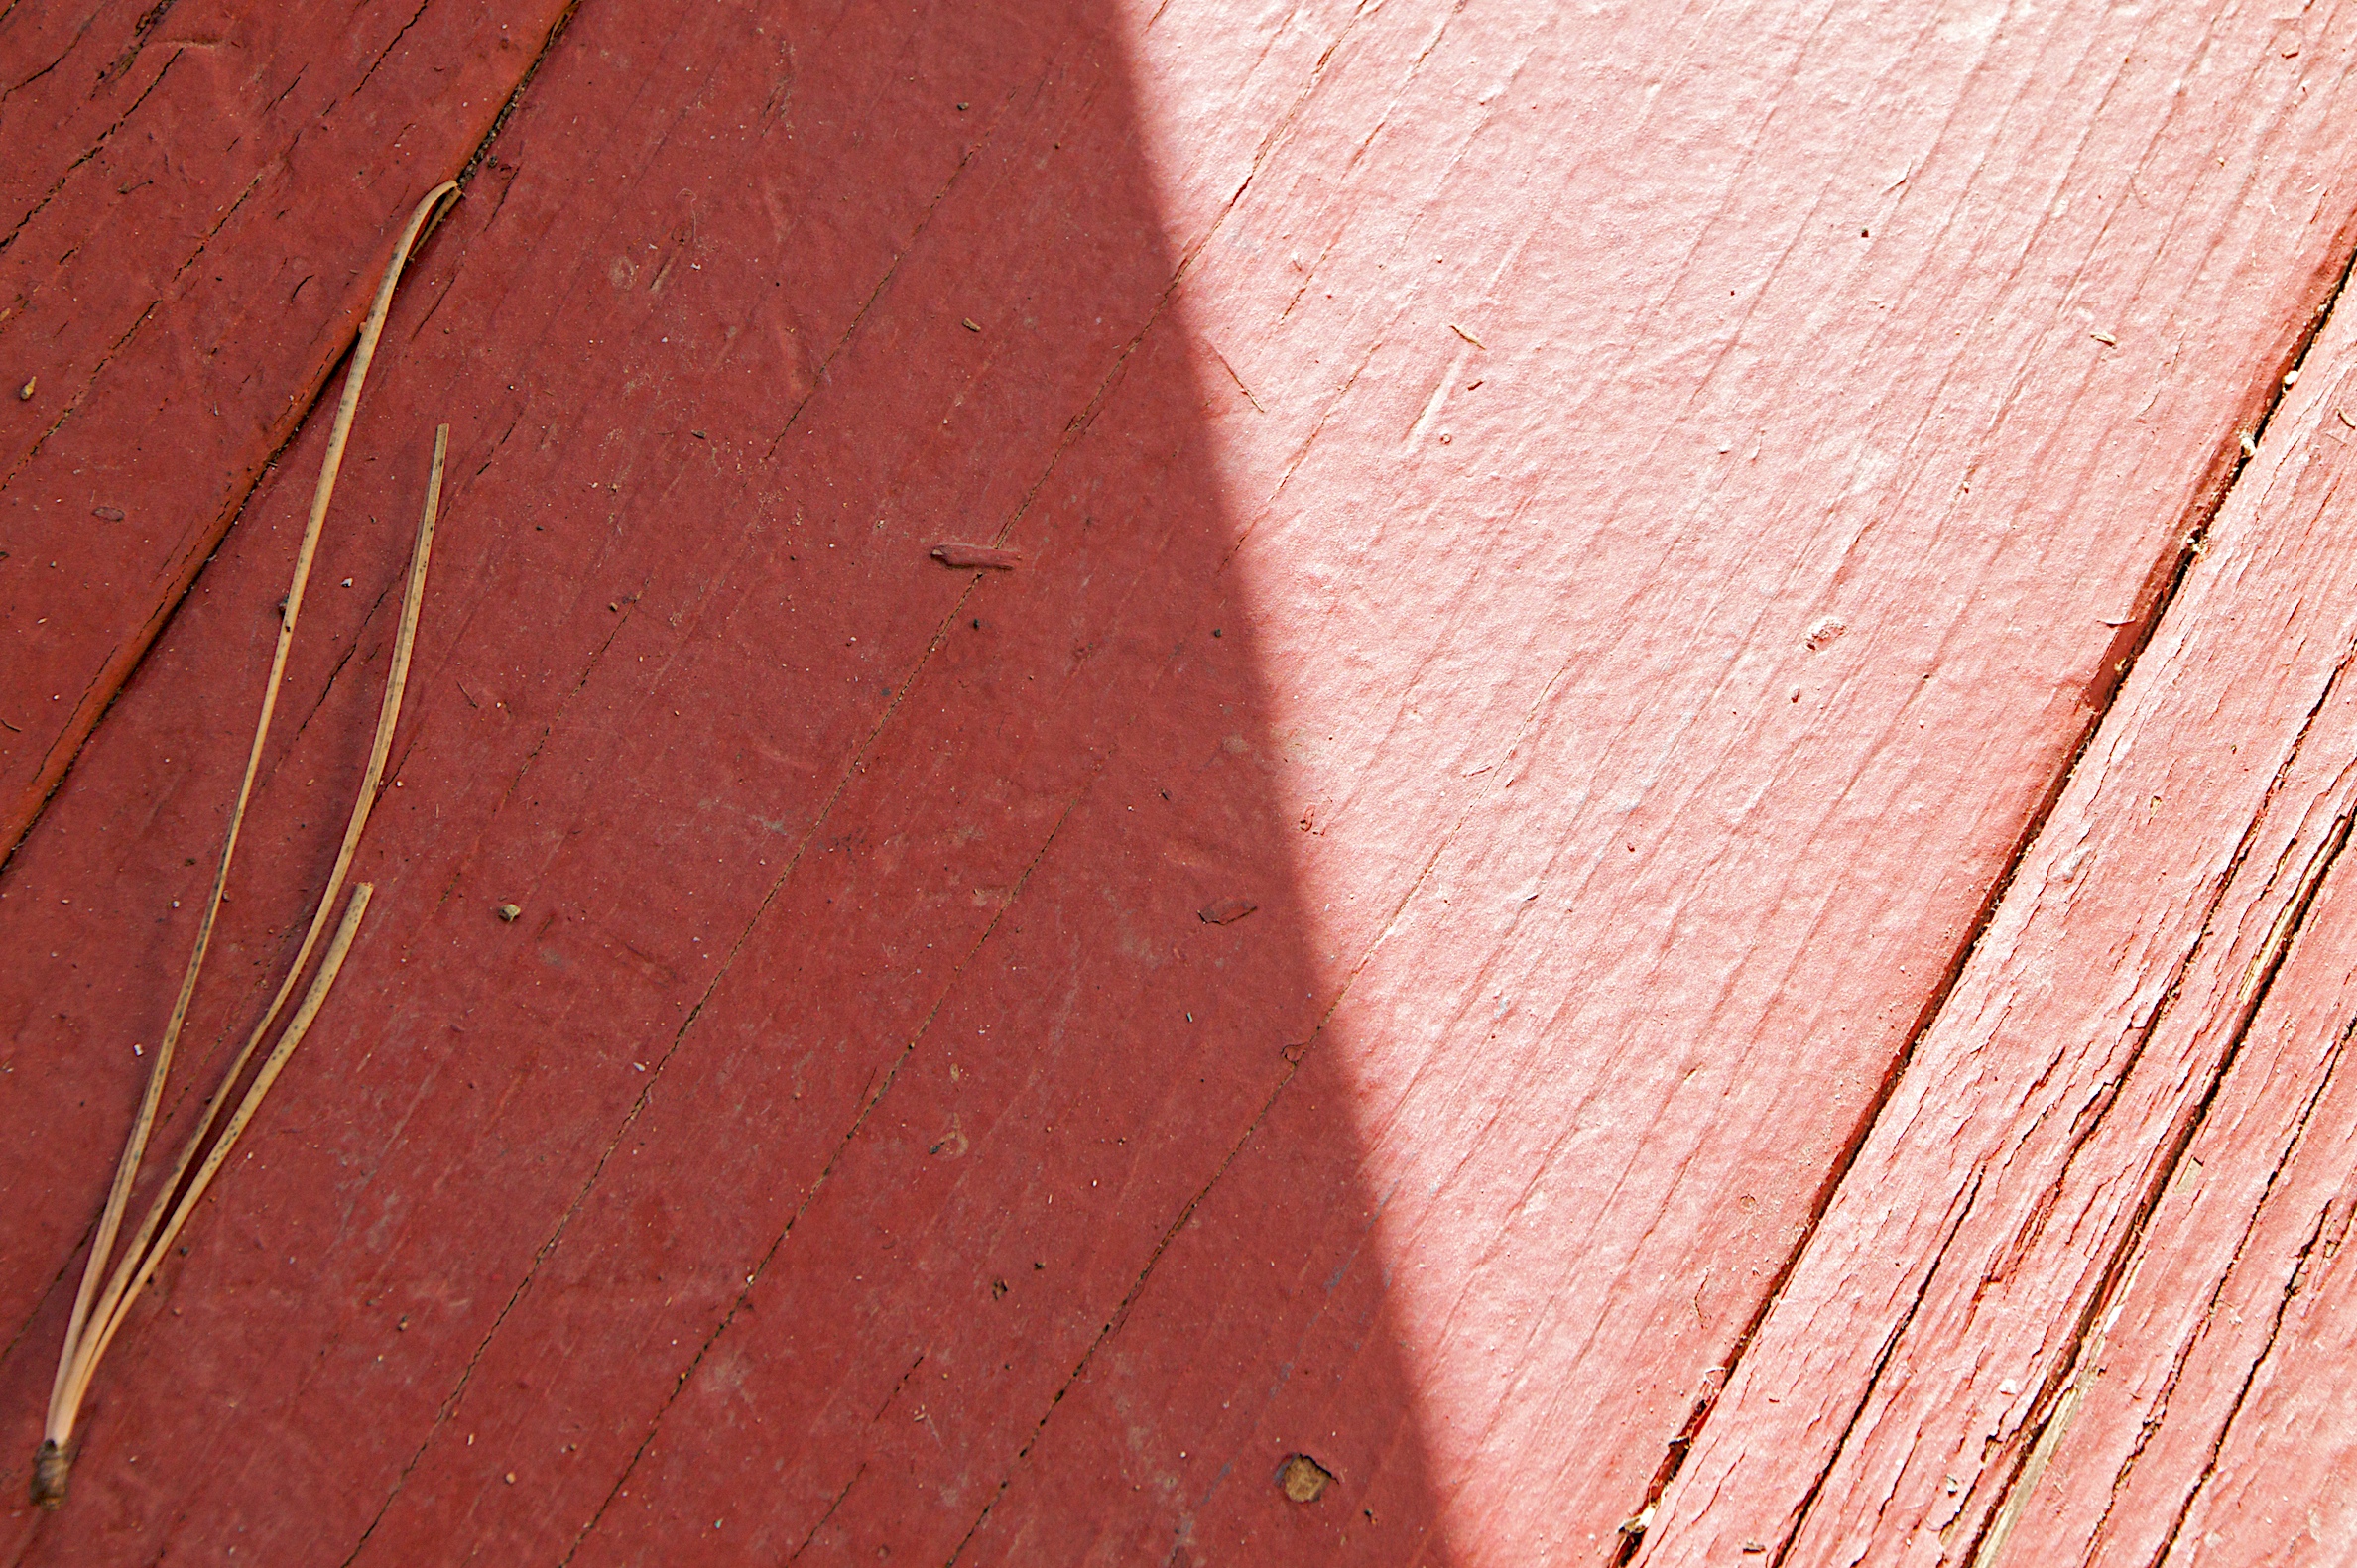
wood, texture, leaf, floor, wall, line, red, color, soil, brick, material, hardwood, flooring, plywood, wood stain